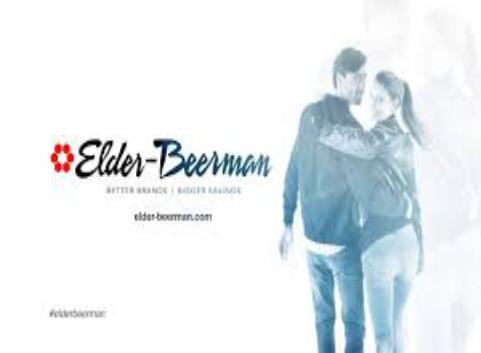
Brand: Elder-Beerman
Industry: Clothes